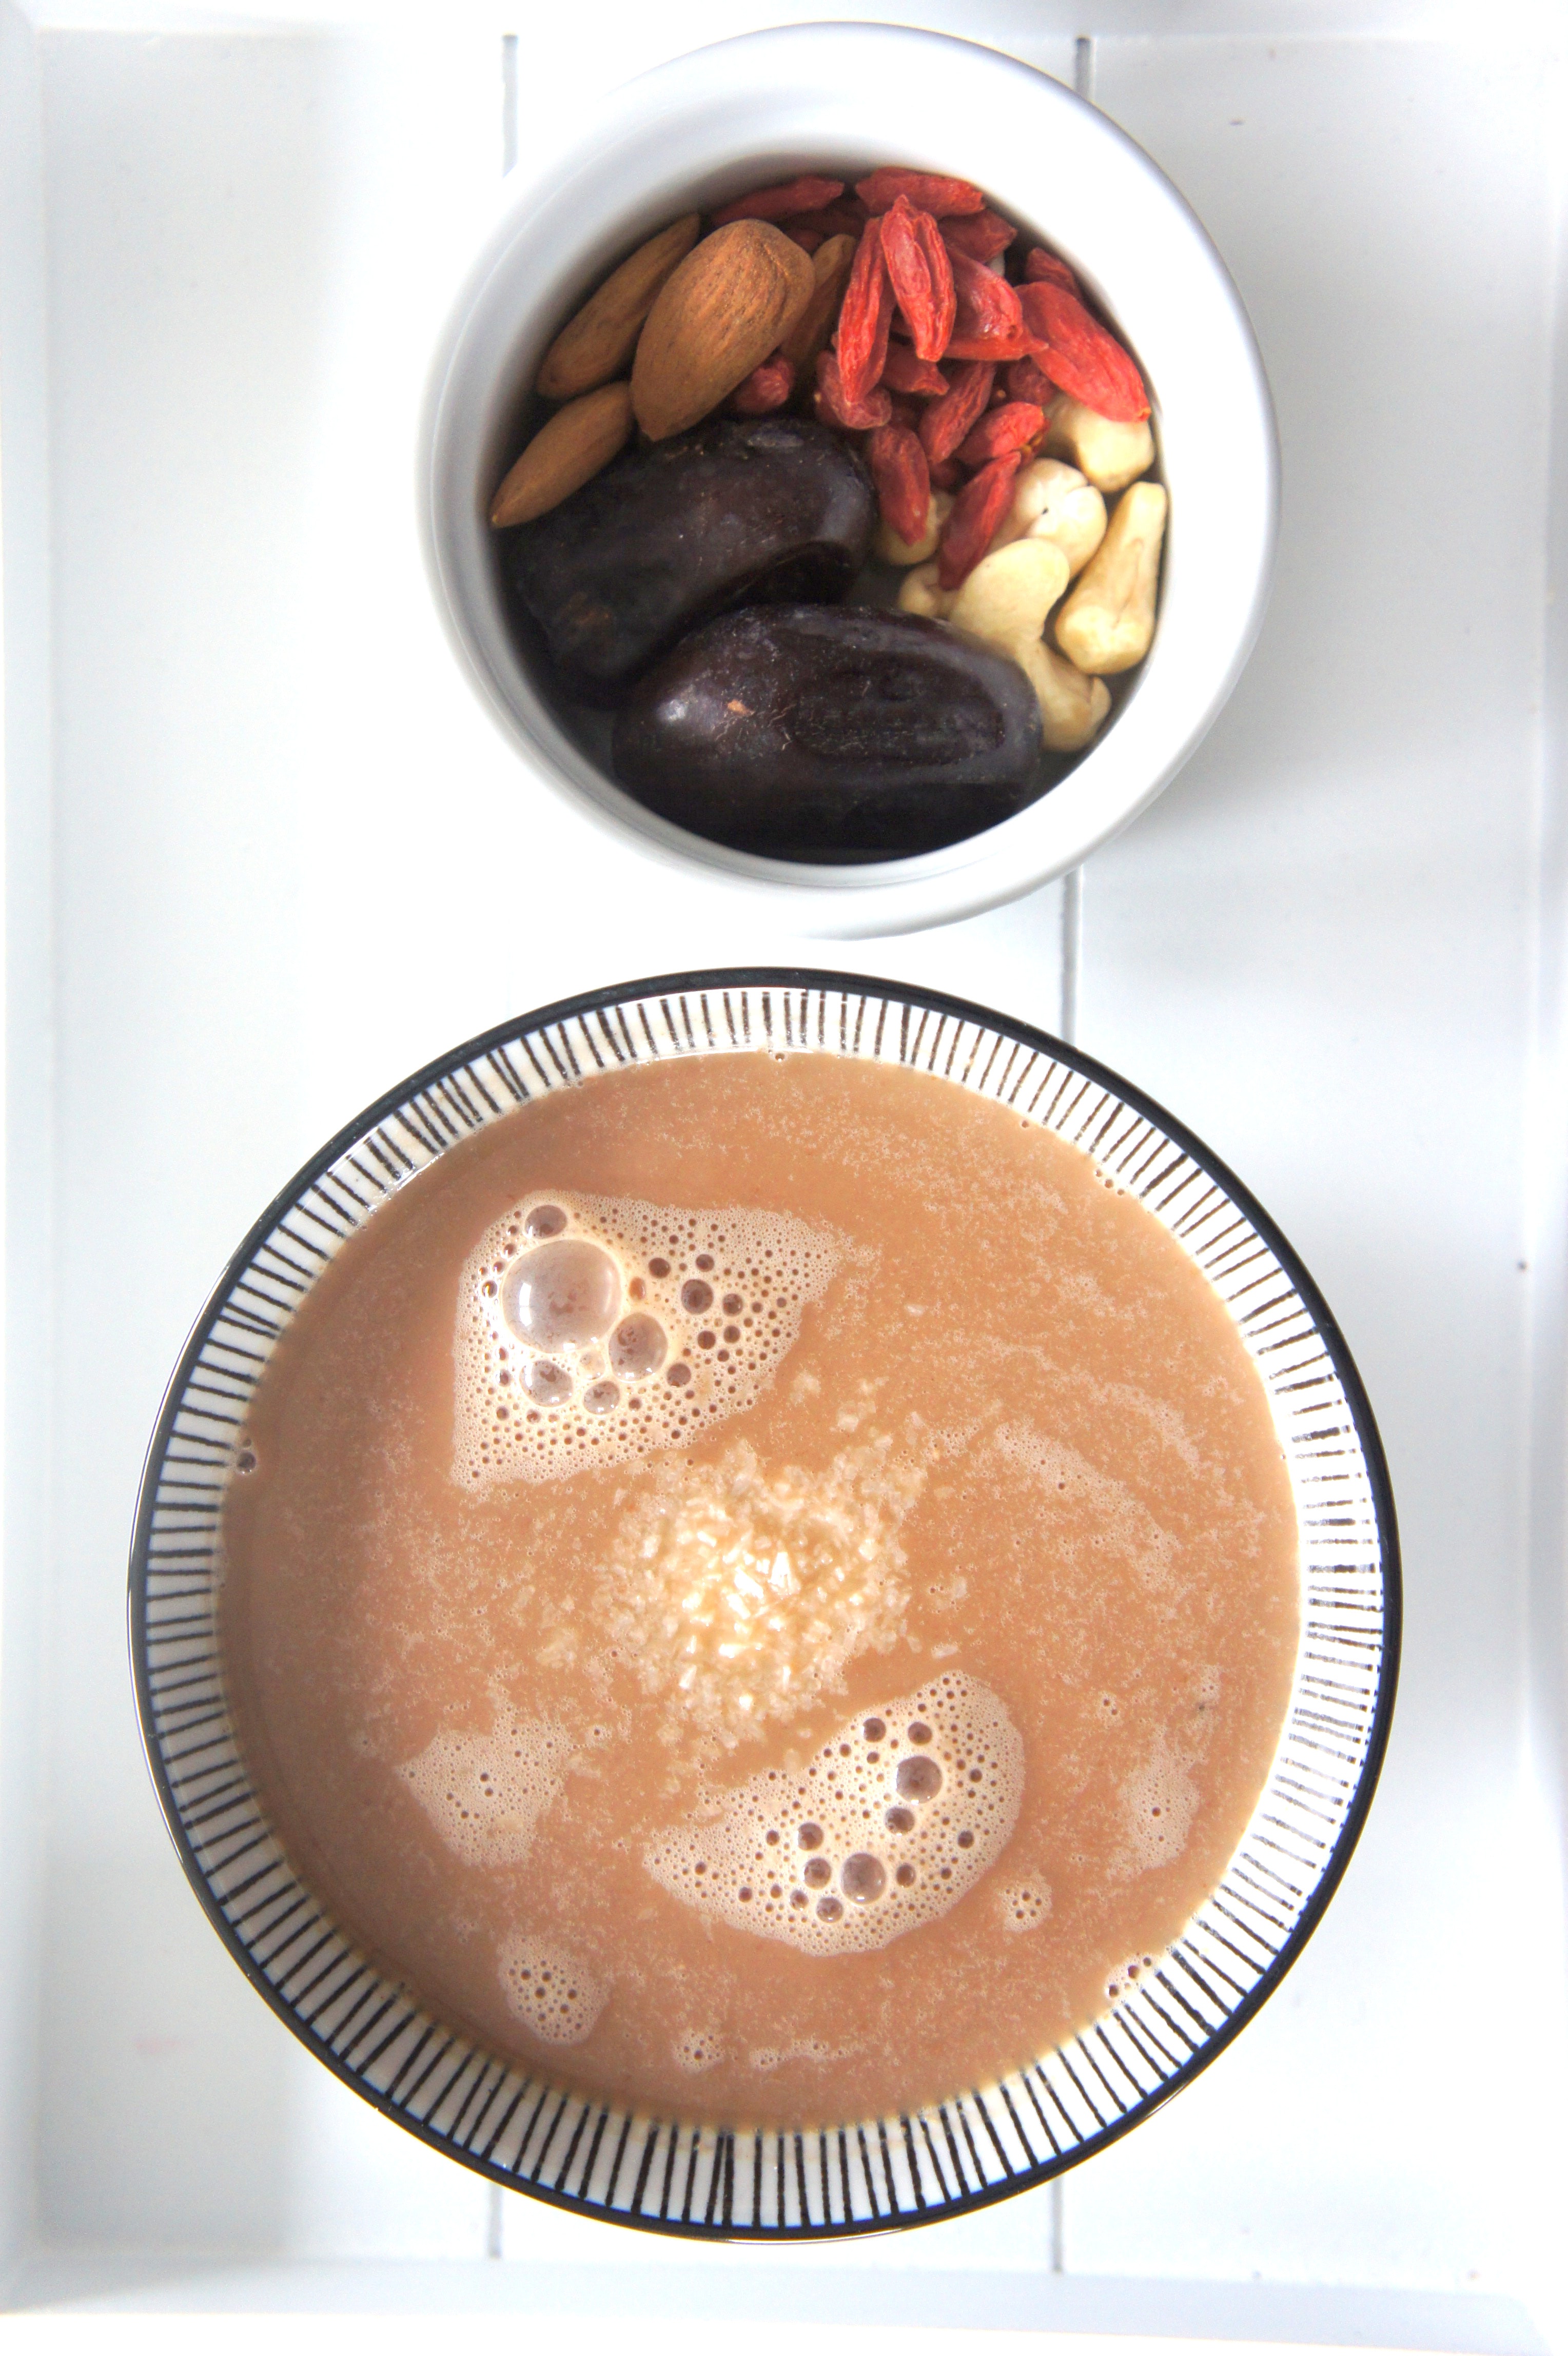
food, cuisine, dish, ingredient, recipe